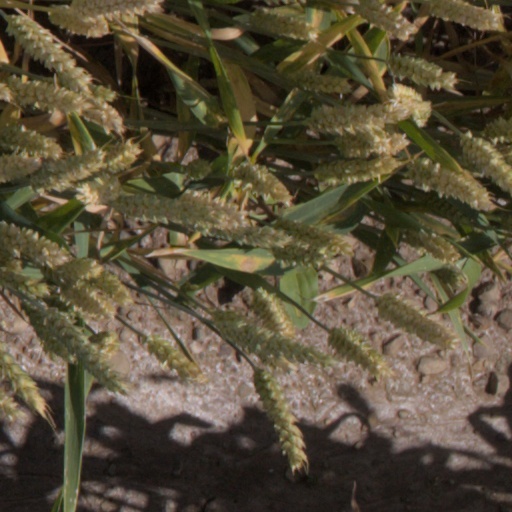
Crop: wheat